Preah Thong and Neang Neak

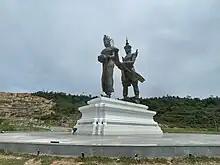

The Preah Thong and Neang Neakii statue symbolises the birth of Khmer land, culture, traditions and civilisation of Cambodia. The statue is 21 metres tall, on a pedestal 6.34 metres high (27.34 metres in total), and weighs 60 tonnes, being the largest copper statue in Cambodia, facing the sea.